George Ferguson (politician)

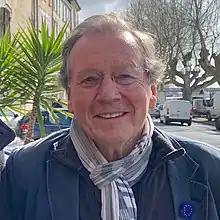
Ferguson in 2020

George Robin Paget Ferguson CBE, PPRIBA, RWA (born 22 March 1947) is a British politician, former architect, and entrepreneur who served as the first elected mayor of Bristol from 2012 to 2016.